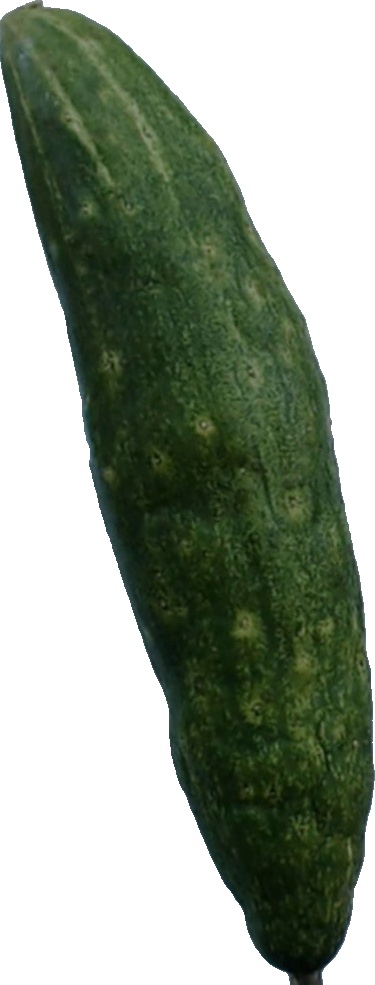
Label: cucumber_3